Revenue stamps of the Philippines

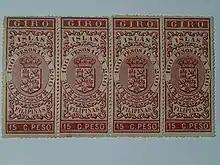
1897 Spanish Philippines 15 centimos GIRO revenue stamps.

The Spanish government of the Philippines as part of the Spanish East Indies issued revenue stamps from 1856 until 1898. Revenues were issued for judicial fees, signature Fees, drafts, passports, surtax on poll receipts, receipts and accounts, transfer of livestock and surtax on consumption. Denominations ranged from 1/2 real to 20 pesos. Original issues were printed in Spain. Provisional issues were overprinted in the Philippines.